Hall of Union

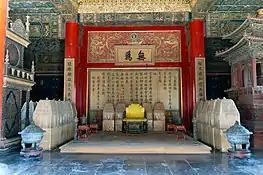
Interior of the Hall of Union

The Hall of Union (Manchu: "giyoo tai diyan") is a building in the Forbidden City, in Beijing, China. It stands between the Palace of Heavenly Purity and the Palace of Earthly Tranquility. These three halls together constitute the centre of the Inner Court of the palace complex.